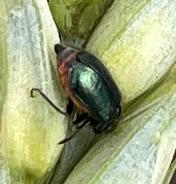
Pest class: predators